Claudio Edinger

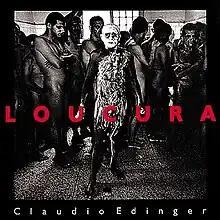
Book: Madness

Edinger's first series of photographs began in 1975 when he chose to explore the Martinelli Building in São Paulo, his home city. At one time the Martinelli was the tallest and most exclusive apartment building in São Paulo. When Edinger began his (photographic) essay on the Building, it had been reduced to a vertical slum.